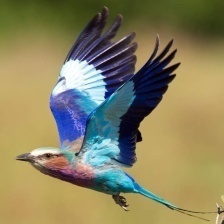
Species: LILAC ROLLER
Scientific name: CORACIAS CAUDATUS